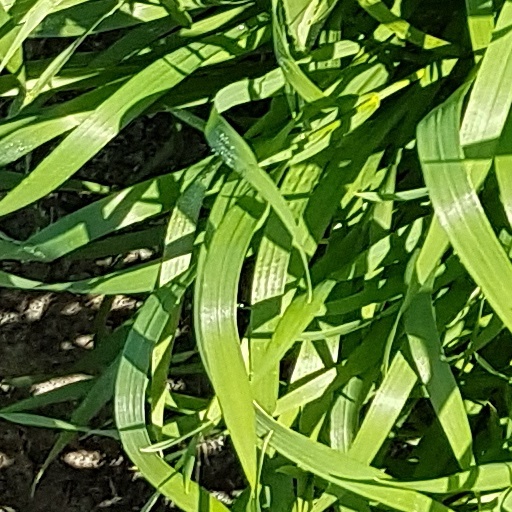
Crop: wheat